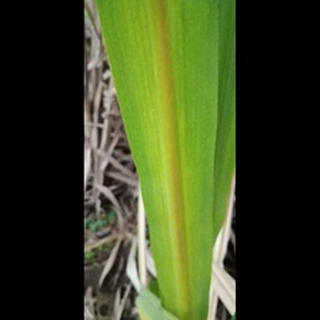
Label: sugarcane_yellow_leaf_disease